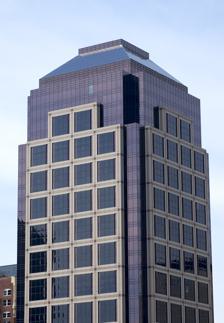
Building: BMO Plaza
Country: United States of America
Year built: 1989
High-rise office building in Indianapolis, Indiana, U.S BMO Plaza Former names First Indiana Plaza (1988–2008) M&I Plaza (2008–2011) General information Status Completed Type Offices Location 135 N. Pennsylvania St. Town or city Indianapolis, Indiana Country United States Coordinates 39°46′10.15″N 86°09′20.5″W / 39.7694861°N 86.155694°W / 39.7694861; -86.155694 Construction started 1986 Completed 1988 Cost $60 million Height Roof 401 ft (122 m) Technical details Structural system Steel beam with composite concrete and metal deck Floor count 31 (28 above ground, 3 below) Floor area 673,000 square feet (62,500 m 2 ) Lifts/elevators 10 Design and construction Architecture firm 3D/International (Houston, Texas) Developer Phillip R. Duke and Associates Main contractor Duke Construction Other information Parking 390 spaces on levels 2-6 & basement Website bmoplaza .com References BMO Plaza , formerly the M&I Plaza , is a high-rise office building located at 135 North Pennsylvania Street in Indianapolis, Indiana . It was completed in 1988 and is currently the sixth-tallest building in the city , at 401 ft (122 m) with 31 stories. It is primarily used for office space. At 432,300 square feet (40,160 m 2 ), BMO Plaza is ninth-largest office building downtown. It is also the sixth-tallest building in Indiana. Tenants include BMO Harris Bank , U.S. Department of Defense , and General Electric Capital Services. History During the late nineteenth century, the building site had been the home of the Denison Hotel. The building was developed as First Indiana Plaza by Indianapolis-based Phillip R. Duke and Associates and construction was started in mid 1986 following the demolition of the seven-story Denison Parking garage on the site. When the building opened in April 1988, it served as the headquarters of the First Indiana Federal Savings Bank, the building's major tenant. In September 2008, the building was renamed M&I Plaza following the acquisition of First Indiana by Marshall & Ilsley Corporation earlier that year. Three years later, the building changed name a second time to BMO Plaza. In 2018, it was sold to a new owner for $70 million. See also List of tallest buildings in Indianapolis List of tallest buildings in Indiana References